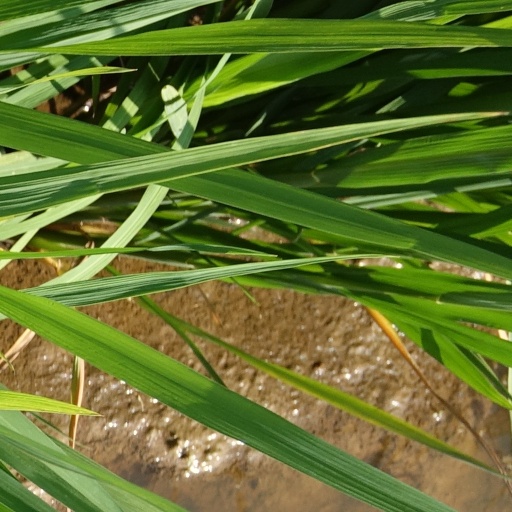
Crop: rice